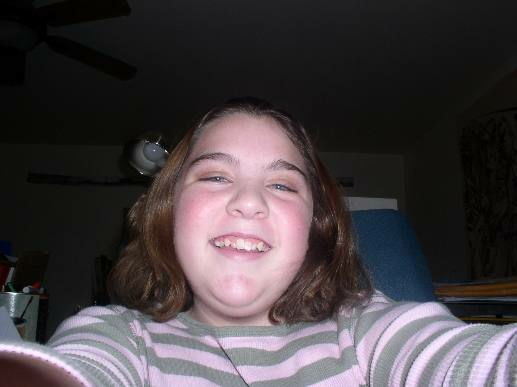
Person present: Yes